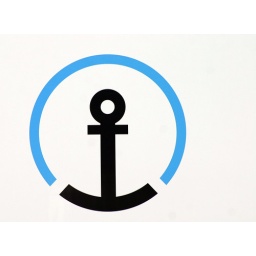
Don't remember the name, saw this cool sign on a big truck at the truck parking lot in Jordbro today.